Kirkton, Dumfries and Galloway

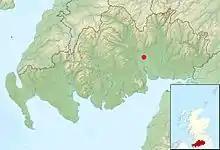
Kirkton within Dumfries and Galloway

Kirkton is a small village between Duncow and Dumfries in Dumfries and Galloway, Scotland. It is located near the River Nith and has a Grade B listed church.